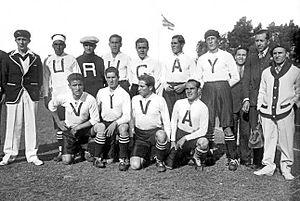
Gumercindo Gómez était un joueur de football bolivien qui évoluait en attaque.
L'équipe de Bolivie de football est éliminée au premier tour de la coupe du monde de football de 1930.
Jesús Bermúdez était un joueur de football bolivien, qui évoluait au poste de gardien de but.
L'équipe de Bolivie de football est la sélection de joueurs de football boliviens représentant le pays lors des compétitions régionales, continentales et internationales sous l'égide de la fédération bolivienne de football. Après une affiliation de la fédération à la Confédération sud-américaine de football puis à la FIFA en 1926, la sélection s'engage en Championnat sud-américain de football où elle dispute la première rencontre de son histoire la même année face au Chili. La Copa América 2019 constitue sa 27ᵉ participation à la compétition continentale. Elle compte à son palmarès une victoire en Copa América en 1963, ainsi qu'une finale perdue, et a participé à trois phases finales de Coupe du monde.
Segundo Durandal est un joueur de football international bolivien, qui évoluait en défense.
Casiano José Chavarría est un joueur de football international bolivien, qui jouait en défense.